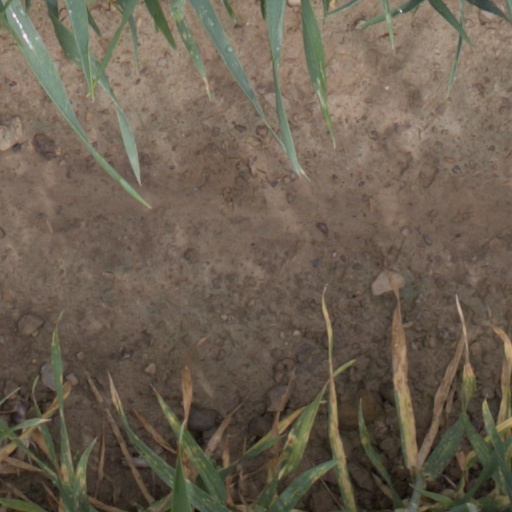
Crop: wheat